Jocelyn Rae

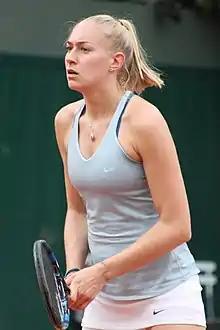
Rae at the 2016 French Open

Rae has a career-high doubles ranking of 67 by the Women's Tennis Association (WTA), achieved on 22 February 2016. In her career, she won one singles title and 23 doubles titles on the ITF Women's Circuit.